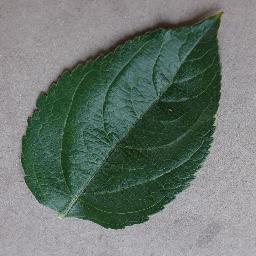
Label: Apple___healthy